Question: Please indicate a possible affordance area of the hit_baseball_bat that can be used for hitting
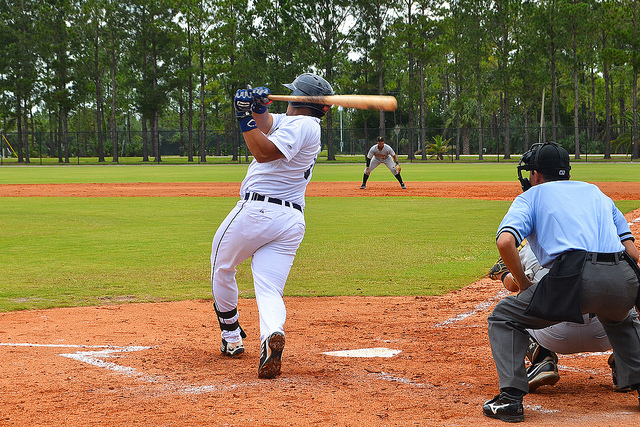
Answer: [333.345, 93.392, 404.884, 114.93]